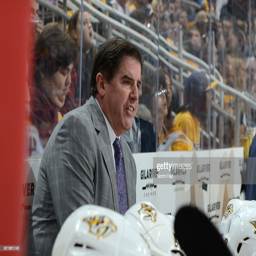
ice hockey coach reacts to a penalty during a game against sports team .